HMG Heat and Waterproof Adhesive

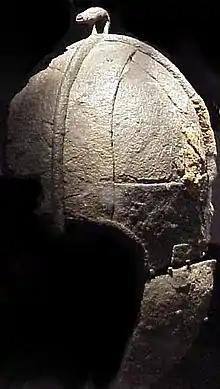
The 100–200 fragments of the Pioneer helmet were adhered using HMG.

HMG Heat and Waterproof Adhesive (also known as HMG or HMG adhesive) is a brand of cellulose nitrate adhesive manufactured by H Marcel Guest Ltd. It is one of the most popular cellulose nitrate adhesives used in conservation and restoration work, and is used on materials such as metal, wood, glass, and pottery. It is sometimes referred to as "the blue tube", in contrast to "the purple tube", the acrylic B72 Restoration Adhesive also manufactured by the company.